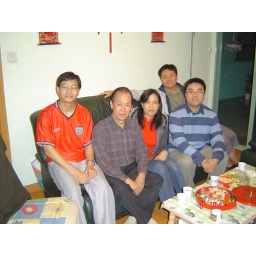
Look I dressed in red to kill on the table